Pavan Malhotra

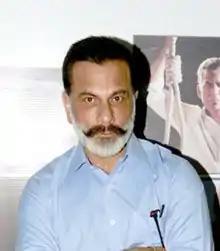
Malhotra in 2017

Pavan Malhotra (born 2 July 1958) is an Indian actor who works in Hindi films and television alongside Punjabi and few Telugu films.